George William Gregory Bird

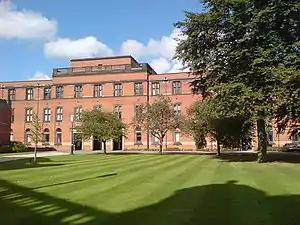
University of Birmingham-Chancellor's Court

Bird returned to England in 1966, accepting the post of a consultant pathologist and director of the Regional Blood Transfusion Service, Birmingham where he worked till his retirement in 1981. Post retirement as a lieutenant colonel, he was appointed as the Honorary Consultant to the West Midlands Regional Health Authority and simultaneously worked as a senior research fellow in Clinical Genetics at the University of Birmingham. The next year, he became the Consultant Advisor to the International Blood Group References Laboratory (IBGRL) of Oxford University and became its director in 1986, simultaneously holding the post of the Honorary Senior Clinical Lecturer, Department of Immunology, University of Birmingham. In 1987, he stepped down from the post at IBGRL but continued there as an honorary consultant. He was the president of the British Blood Transfusion Society during 1985-87 and was the president of the Oliver Memorial Fund for Blood Transfusion in 1986. He was also a Regional Counselor for the Western European Division for International Society for Blood Transfusion from 1980 to 1984 and a member of the "Haematology Expert Group" of the Indian Council of Medical Research.